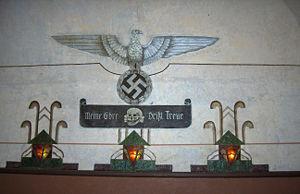
Le fort de Breendonk ou fort de Breendonck, situé dans la commune de Willebroeck, non loin de la localité homonyme qui elle se trouve dans la commune de Puers-Saint-Amand, à une vingtaine de kilomètres au sud d’Anvers, a servi de camp de concentration durant la Seconde Guerre mondiale. Avec le camp de rassemblement de Malines, ils sont les deux seuls camps de concentration implantés par les nazis en Belgique. Le premier commandant du camp, Philipp Schmitt, sera le dernier condamné à mort exécuté en Belgique. Son successeur à la tête du camp, Karl Schönwetter, se rendra aux Alliés en 1944.